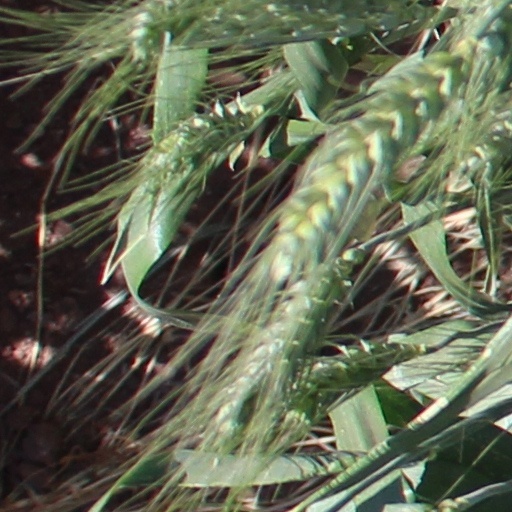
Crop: wheat